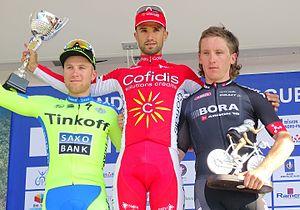
Reportage réalisé le dimanche 20 septembre à l'occasion du départ et de l'arrivée du Grand Prix d'Isbergues 2015 à Isbergues, Nord-Pas-de-Calais, France.
L'UCI Europe Tour 2015 est la onzième édition de l'UCI Europe Tour, l'un des cinq circuits continentaux de cyclisme de l'Union cycliste internationale. Il est composé d'environ 400 compétitions organisées du 29 janvier au 8 novembre 2015 en Europe.
Le Grand Prix d'Isbergues-Pas de Calais est une course cycliste française disputée à Isbergues, dans le Pas-de-Calais. Créé en 1945, il fait partie de l'UCI Europe Tour depuis 2005 en cyclisme, en catégorie 1.1.
Shane Archbold, né le 2 février 1989 à Timaru, est un coureur cycliste néo-zélandais, membre de l'équipe Deceuninck-Quick Step. Il a obtenu la médaille d'argent de l'omnium aux championnats du monde de 2011 à Apeldoorn aux Pays-Bas.
La saison 2015 de l'équipe cycliste Tinkoff-Saxo est la quinzième saison de l'équipe au plus haut niveau du cyclisme professionnel et la troisième avec le sponsor Tinkoff Bank, arrivé durant la saison 2012. L'autre sponsor principal, Saxo Bank, est présent depuis sept ans.
La saison 2015 de l'équipe cycliste Cofidis est la dix-neuvième de cette équipe.
Michal Kolář, né le 21 décembre 1992, est un coureur cycliste slovaque, professionnel de 2014 à 2018. Né à Prague, en Tchécoslovaquie, il passe sa jeunesse au Canada avant de venir vivre en Slovaquie pratiquer le cyclisme.